The Jezabels

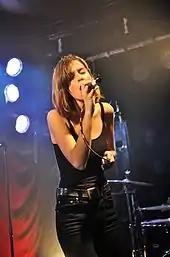
Hayley Mary performing with the Jezabels in 2009

On 3 February 2009, the Jezabels' debut EP, "The Man Is Dead", was released independently via MGM Distribution. It was recorded at Megaphon & Production Ave Studios and produced by the Jezabels and Lachlan Mitchell. On 6 November of that year, the band followed with a second EP, "She's So Hard", which included the tracks "Easy to Love" and "Hurt Me". Both EPs received significant radio airplay, including on Sydney's FBi Radio and Triple J. They also received airplay in the US, where in August, "Disco Biscuit Love" reached No. 96 on CMJ. On 22 December, the Jezabels were the Triple J Unearthed featured artist, described as "[d]ramatic, energetic, uplifting, indie rock with a commanding lead singer. We've picked them to play Field Day – a great way to start the new year!" "She's So Hard" was the No. 3 most added on US college radio for 2009.